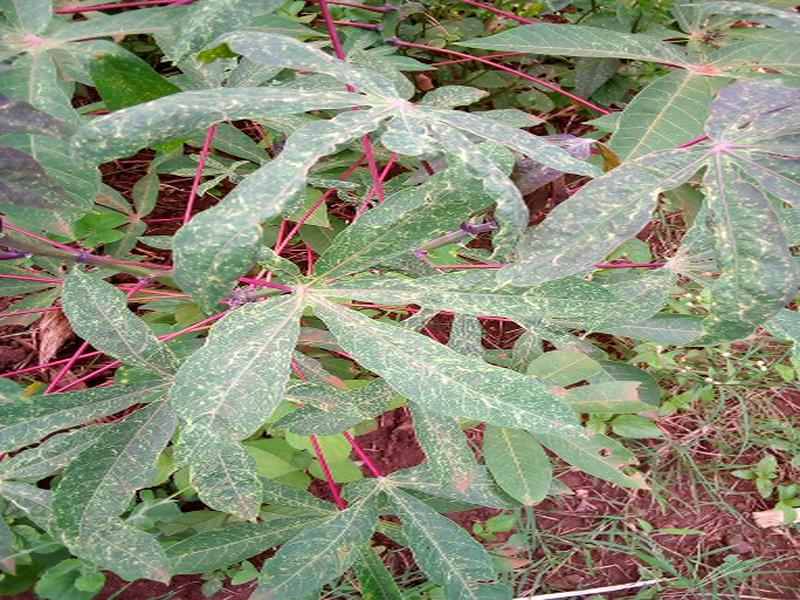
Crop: cassava
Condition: green_mottle